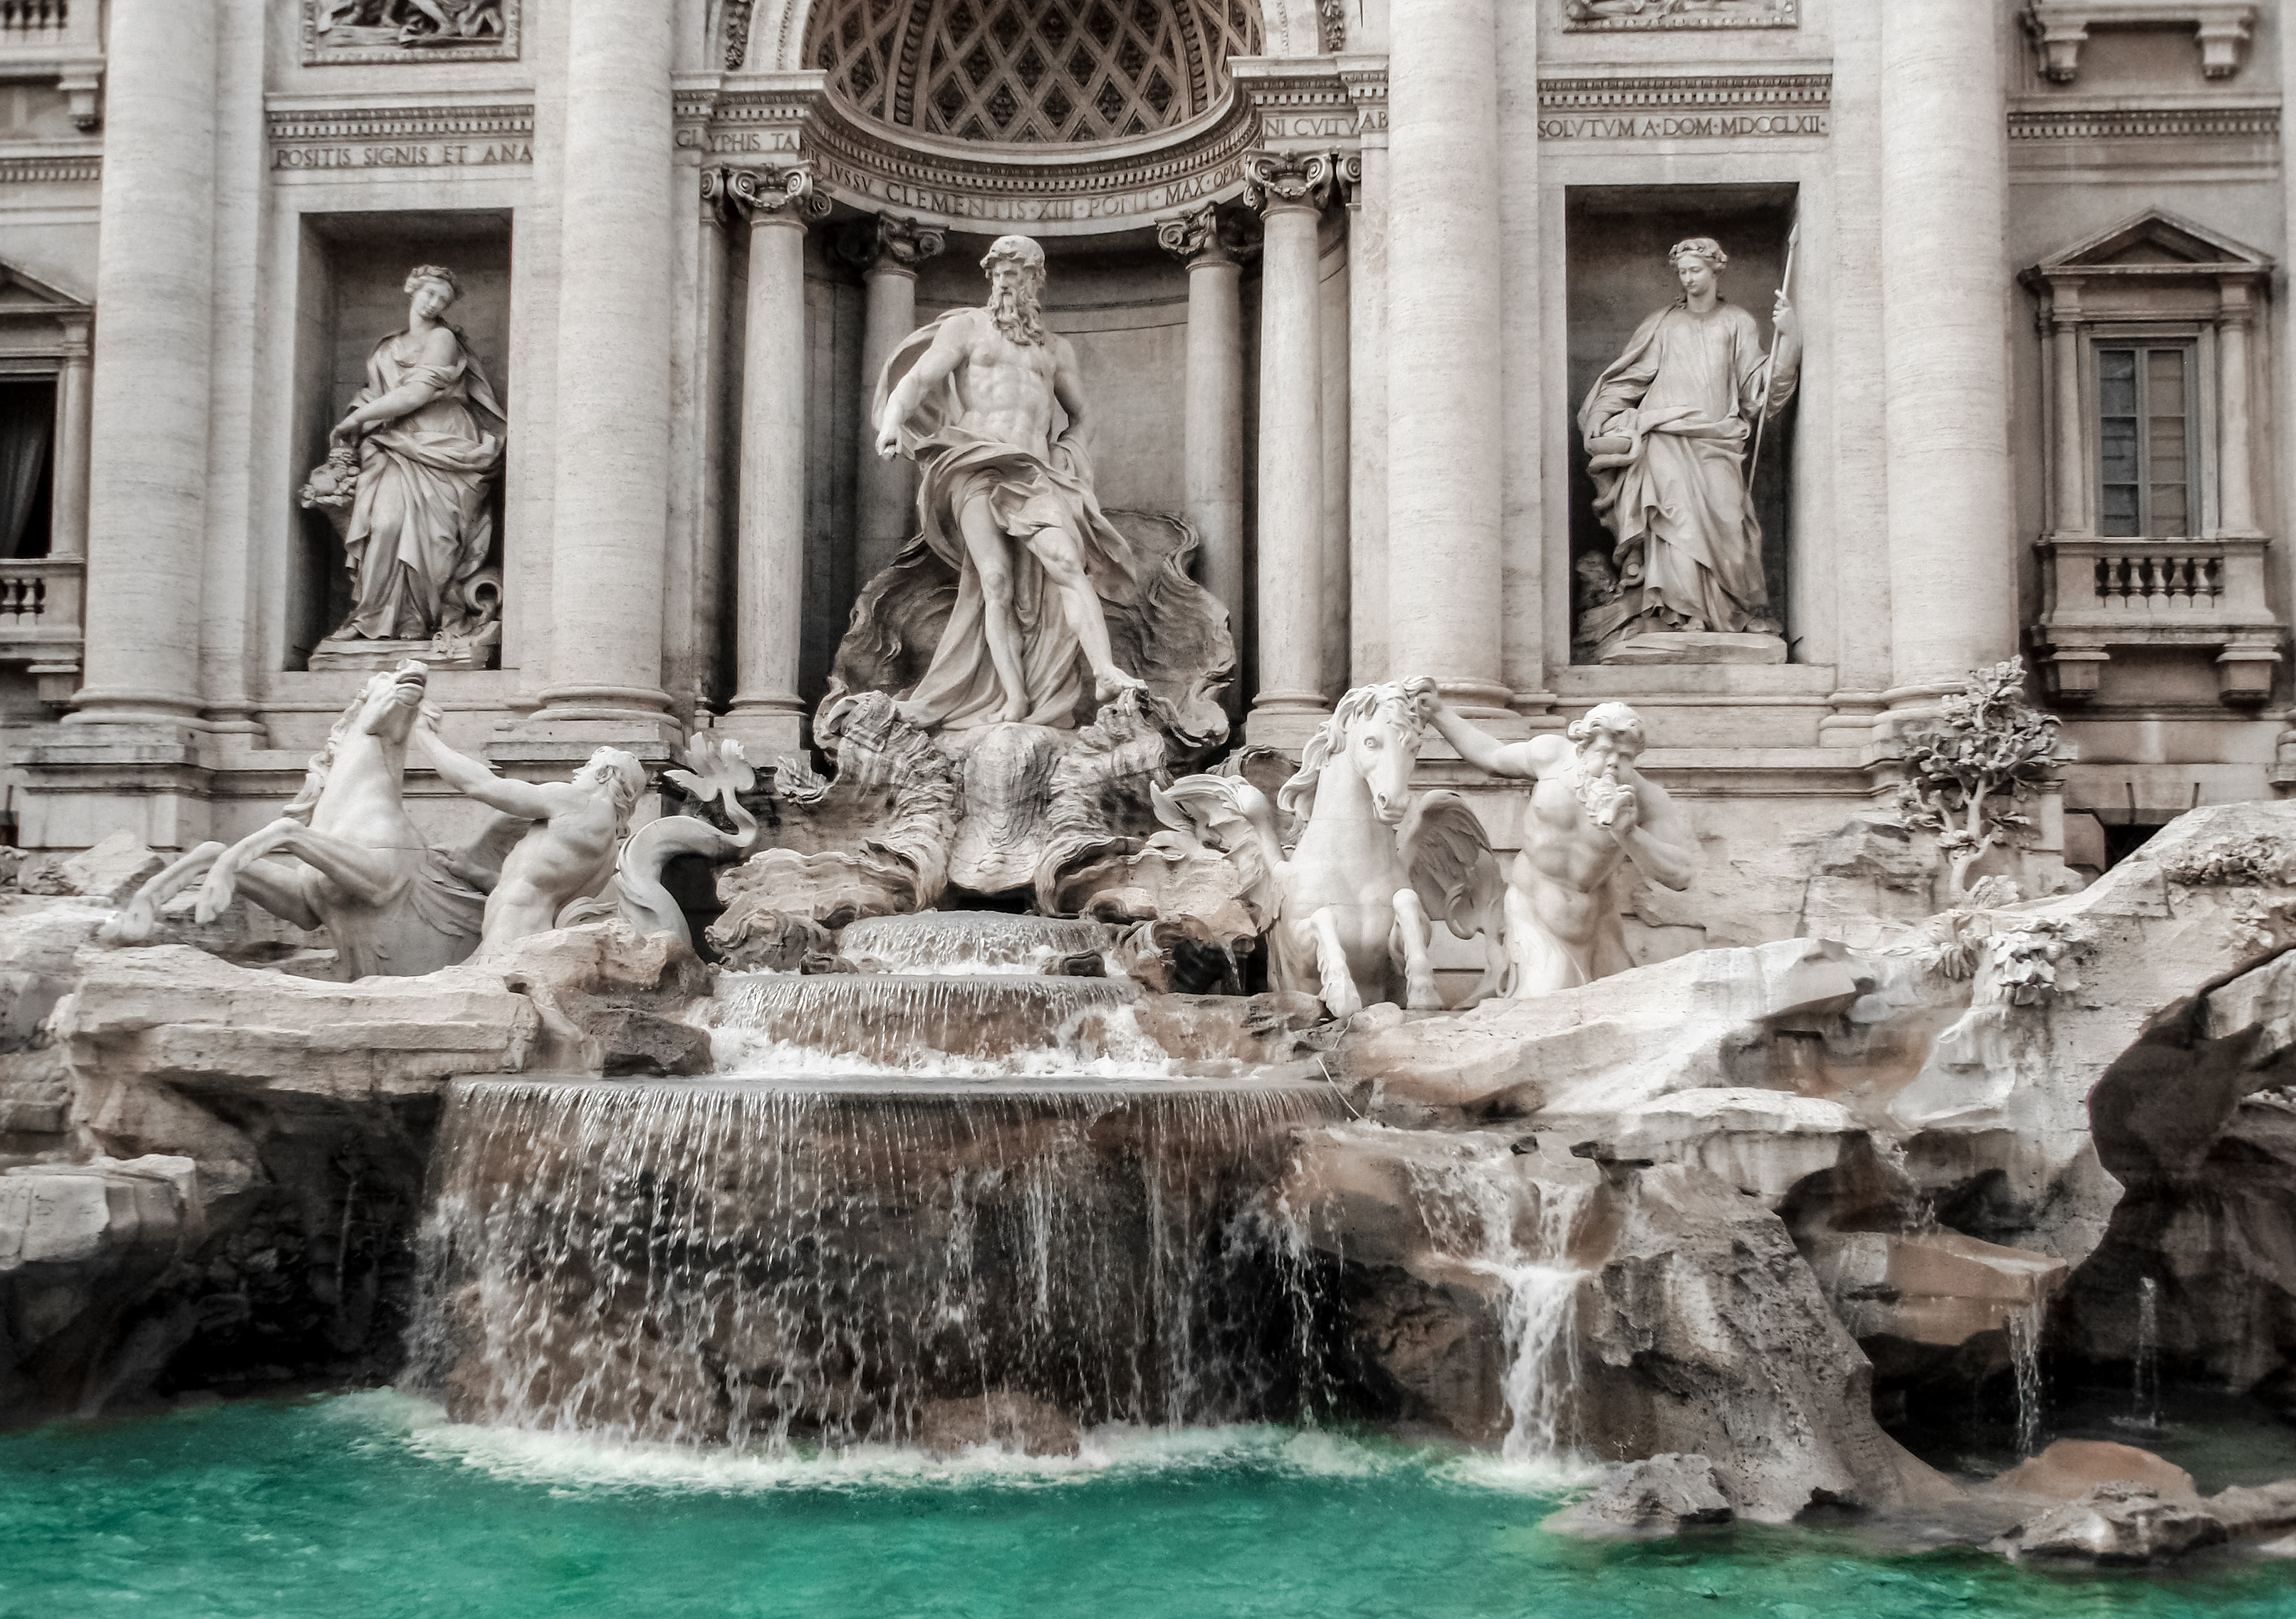
water, town, city, urban, monument, travel, europe, statue, landmark, italy, outdoors, sculpture, capital, art, rome, fountain, italia, sculptures, roma, famous, di, water feature, landmarks, trevi, fontana, ancient rome, ancient history